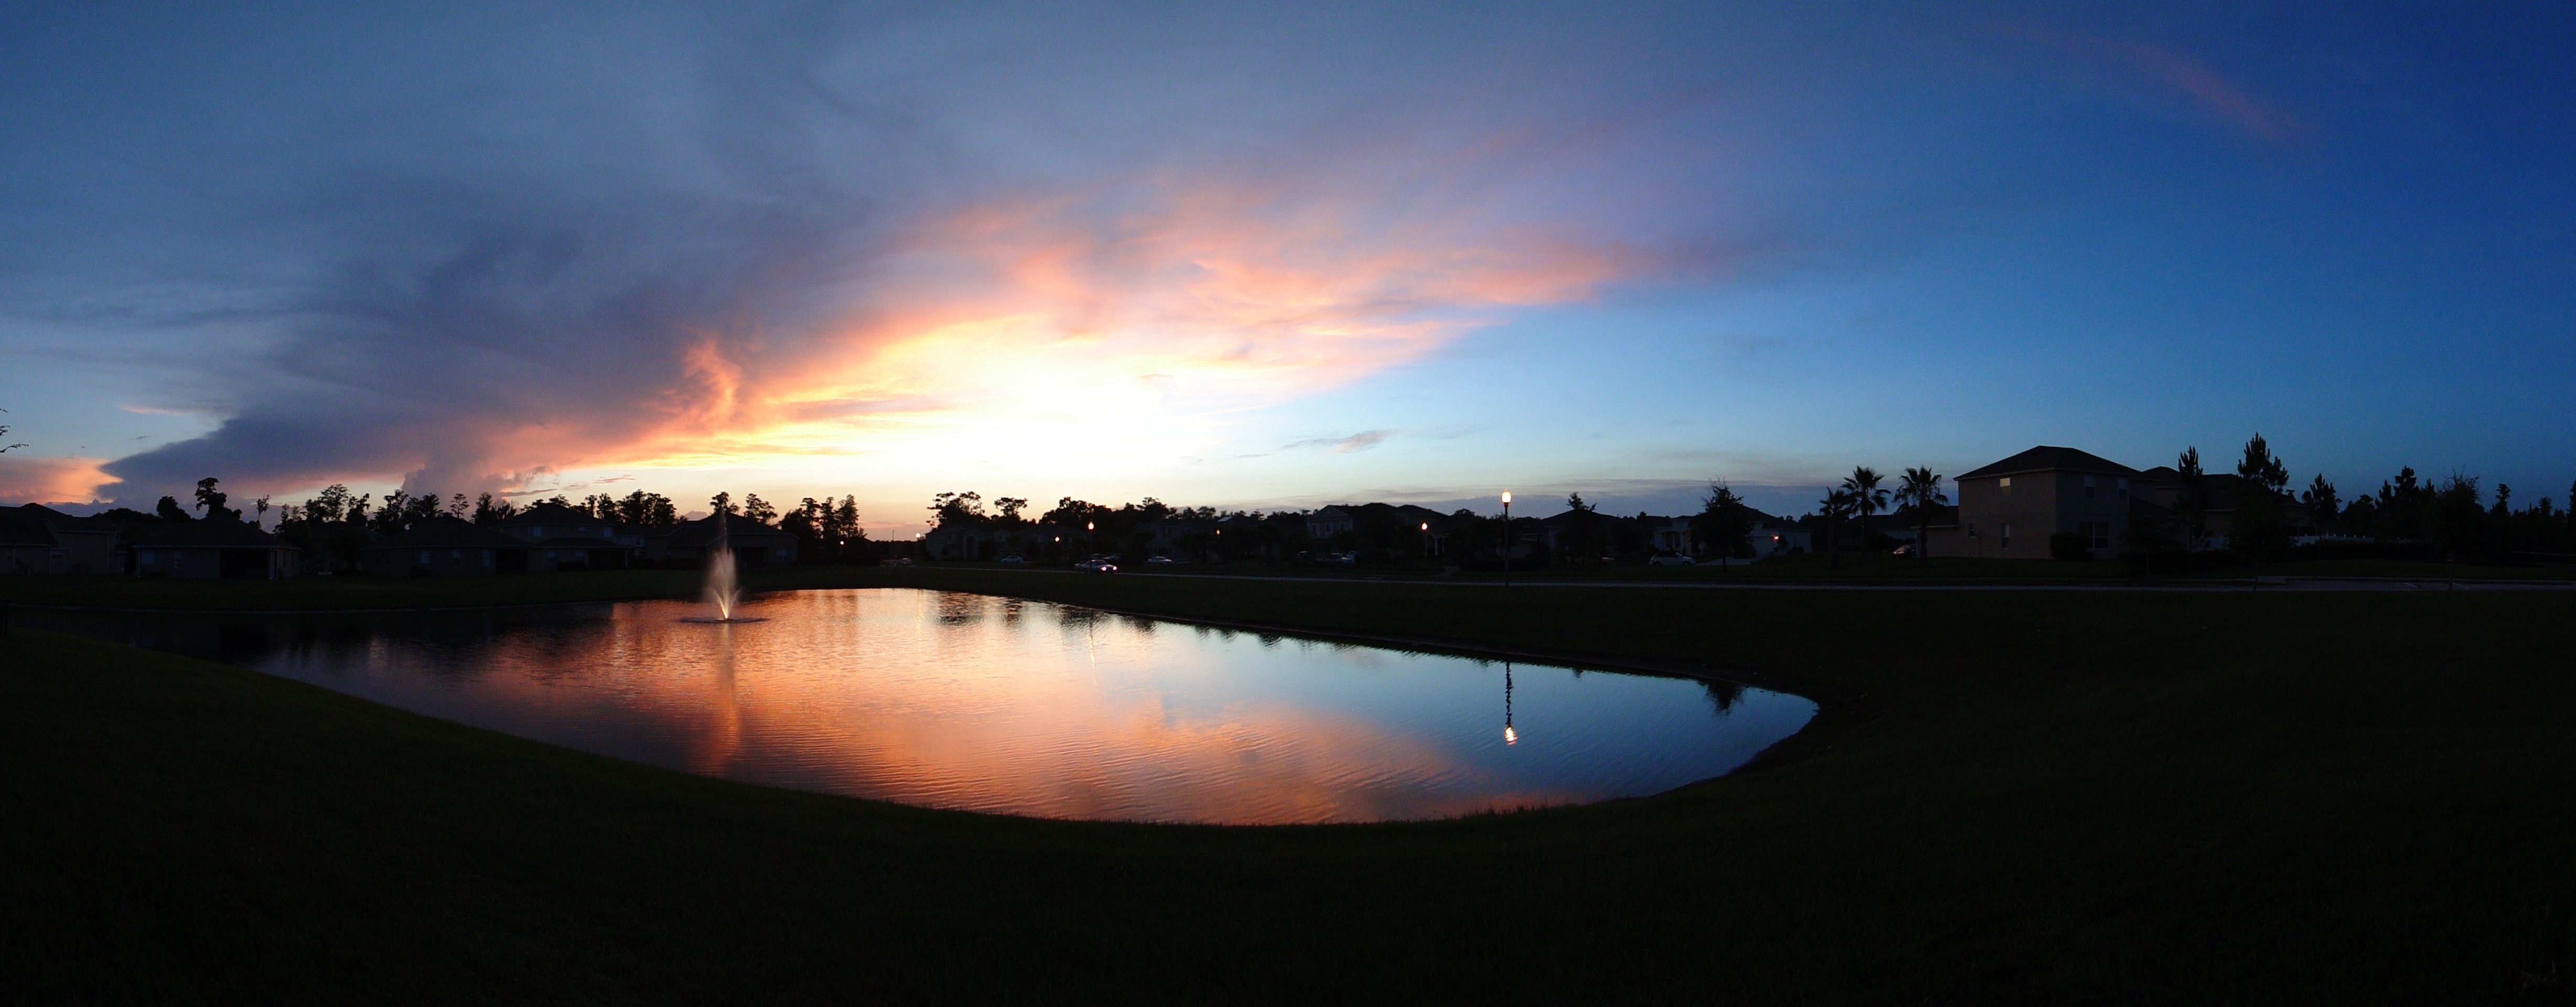
horizon, cloud, sky, sunrise, sunset, night, sunlight, morning, lake, dawn, atmosphere, dusk, evening, reflection, views, afterglow, atmosphere of earth